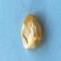
Maize quality: Bad